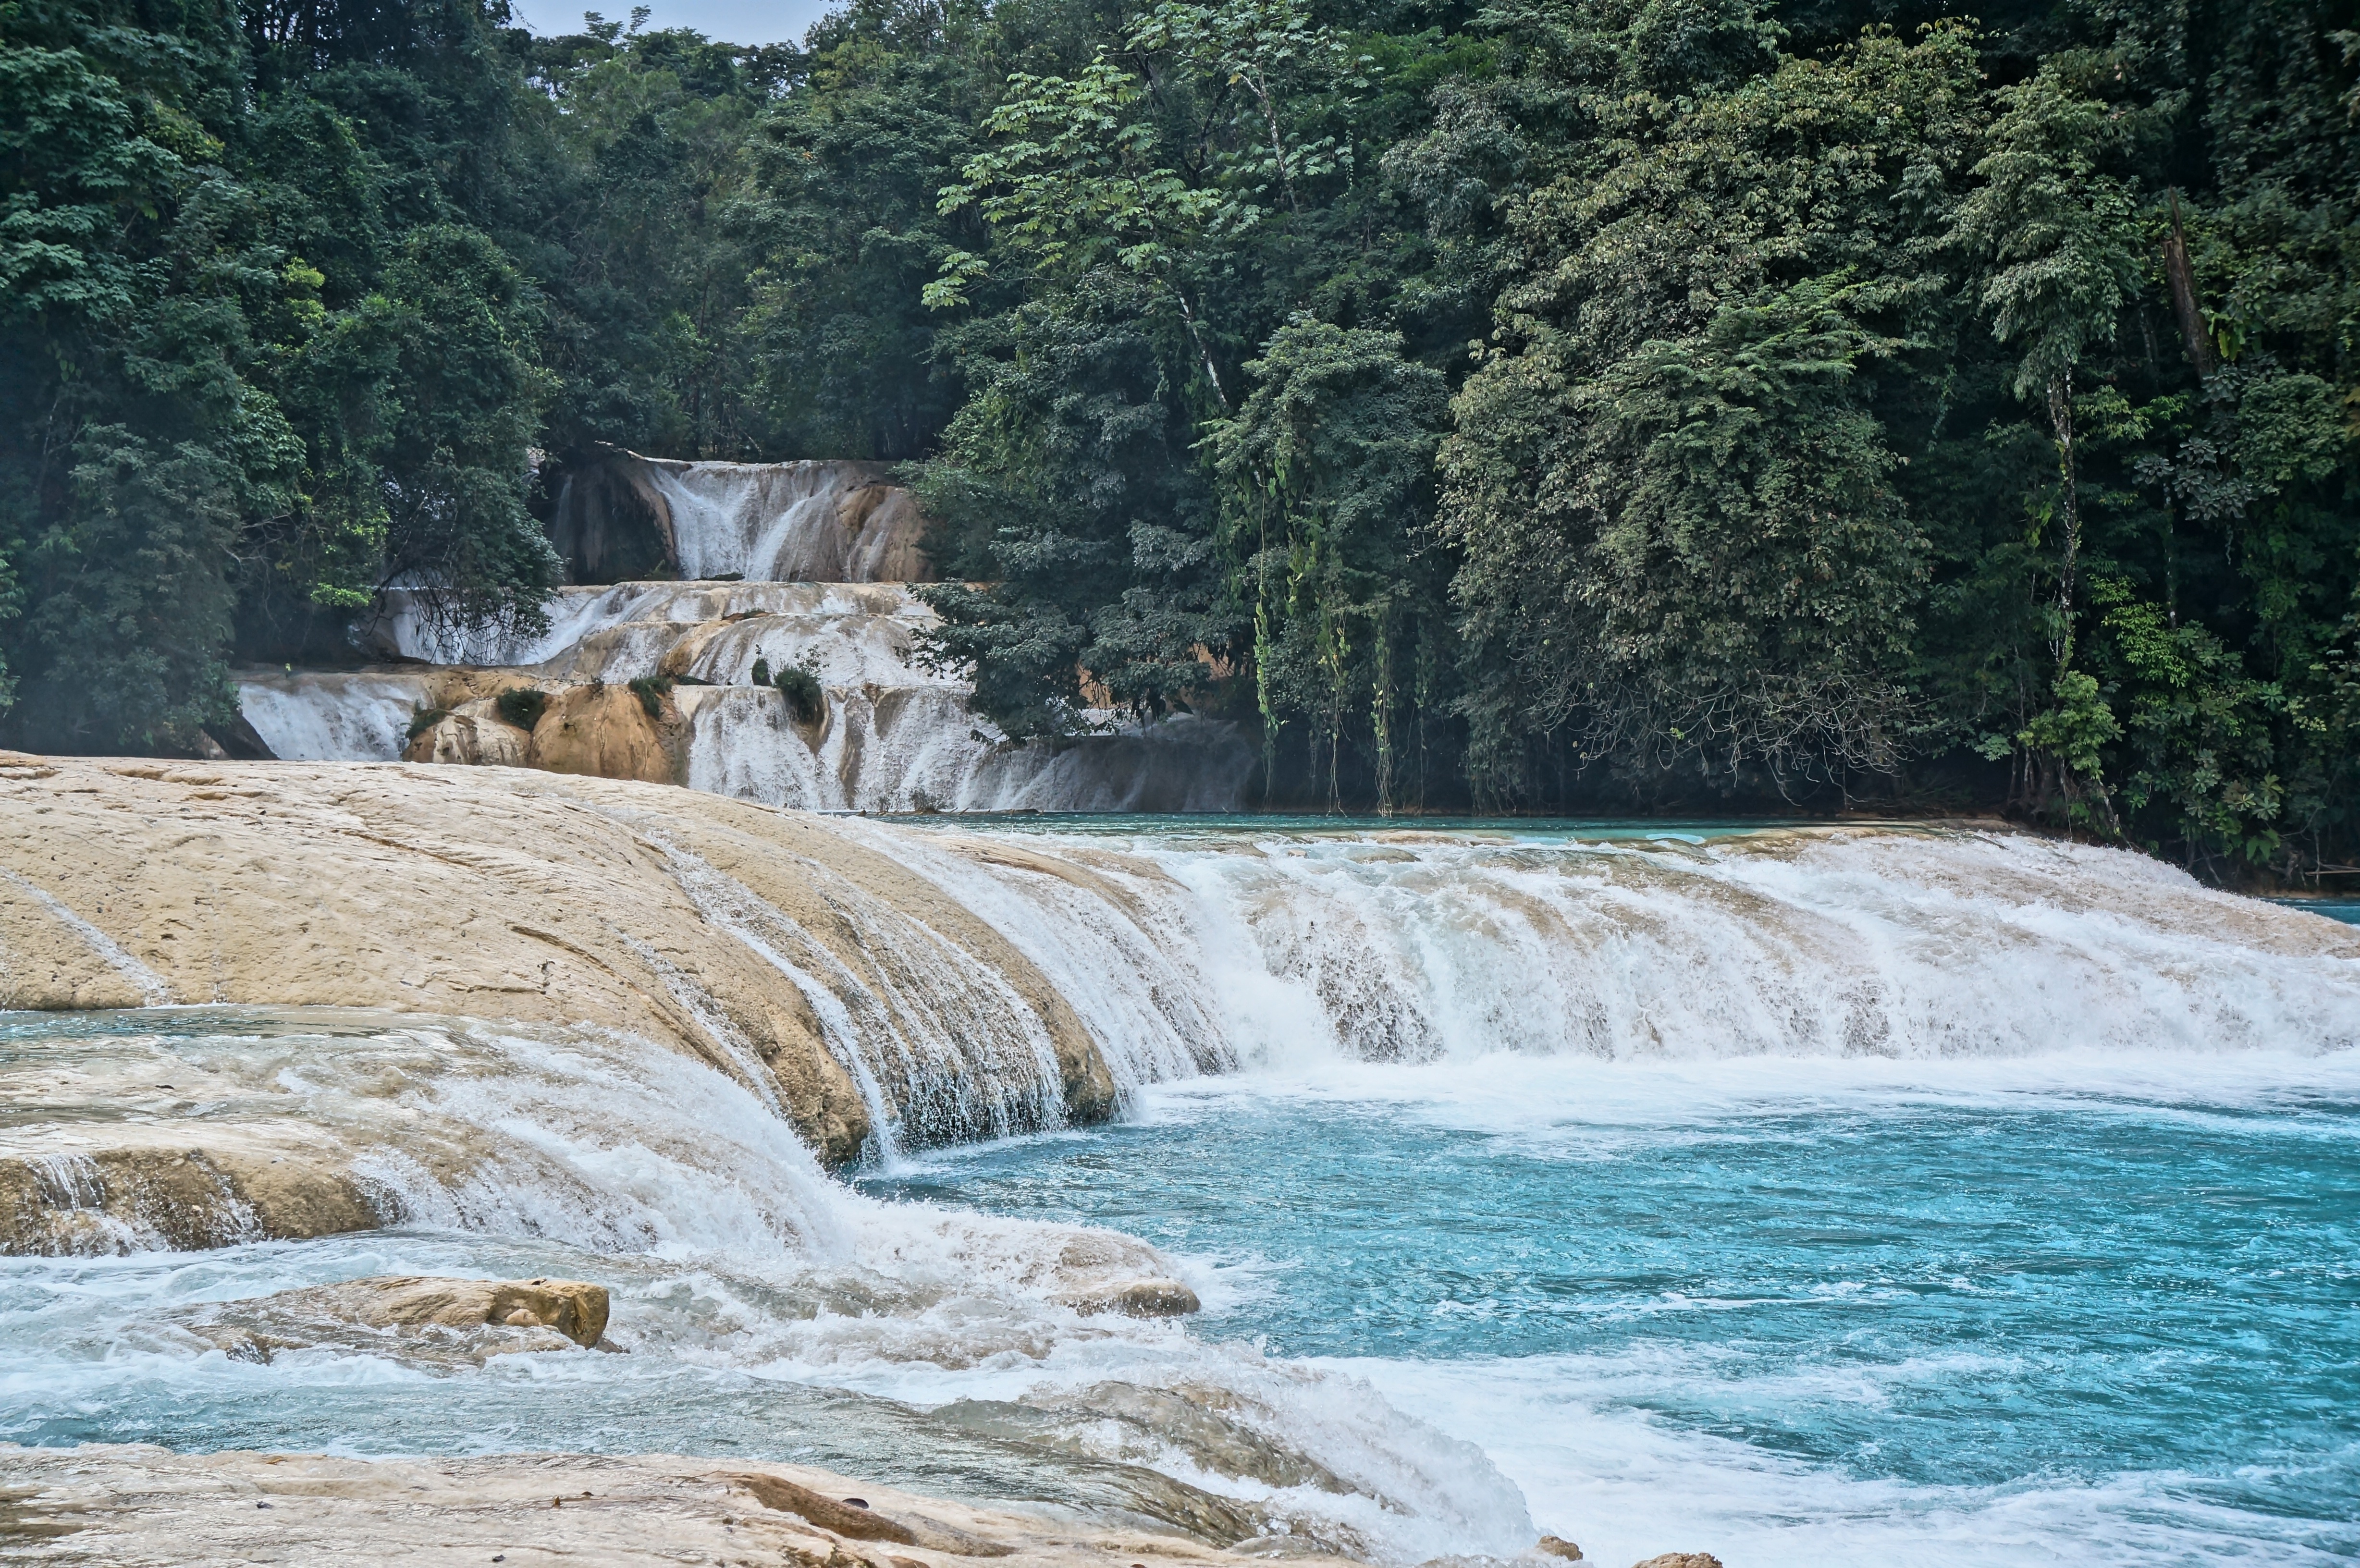
sea, water, nature, rock, waterfall, wave, river, vacation, rapid, body of water, water feature